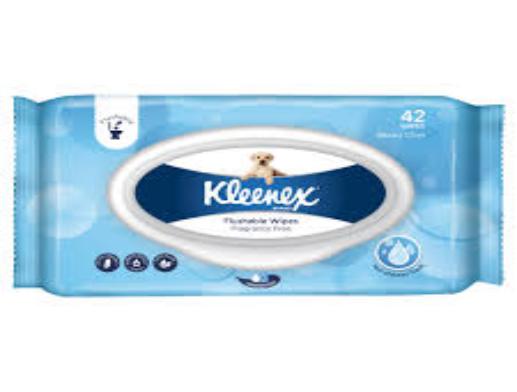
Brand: kleenex
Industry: Necessities